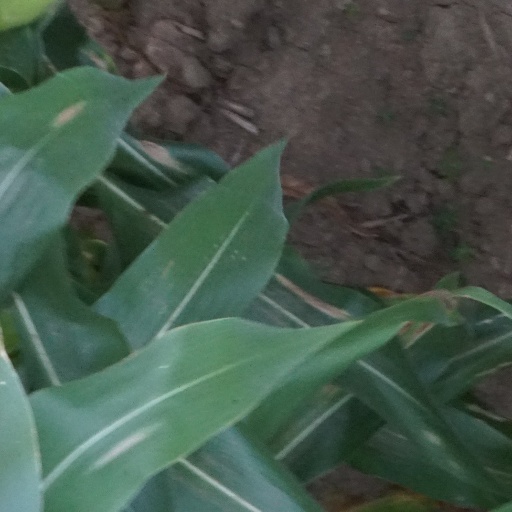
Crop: maize; corn